Zieria adenodonta

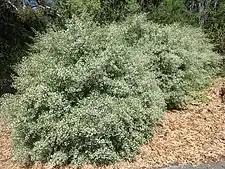
"Z. adenodonta" in the Australian National Botanic Gardens

Wollumbin zieria was first formally described in 1875 by Ferdinand von Mueller who gave it the name "Zieria granulata" var. "adenodonta" and published the description in "Fragmenta phytographiae Australiae". In 2002, James Armstrong raised it to species status and published the change in "Australian Systematic Botany". The specific epithet ("adenodonta") is derived from the Ancient Greek words "aden" meaning "gland" and "odous" meaning "tooth".